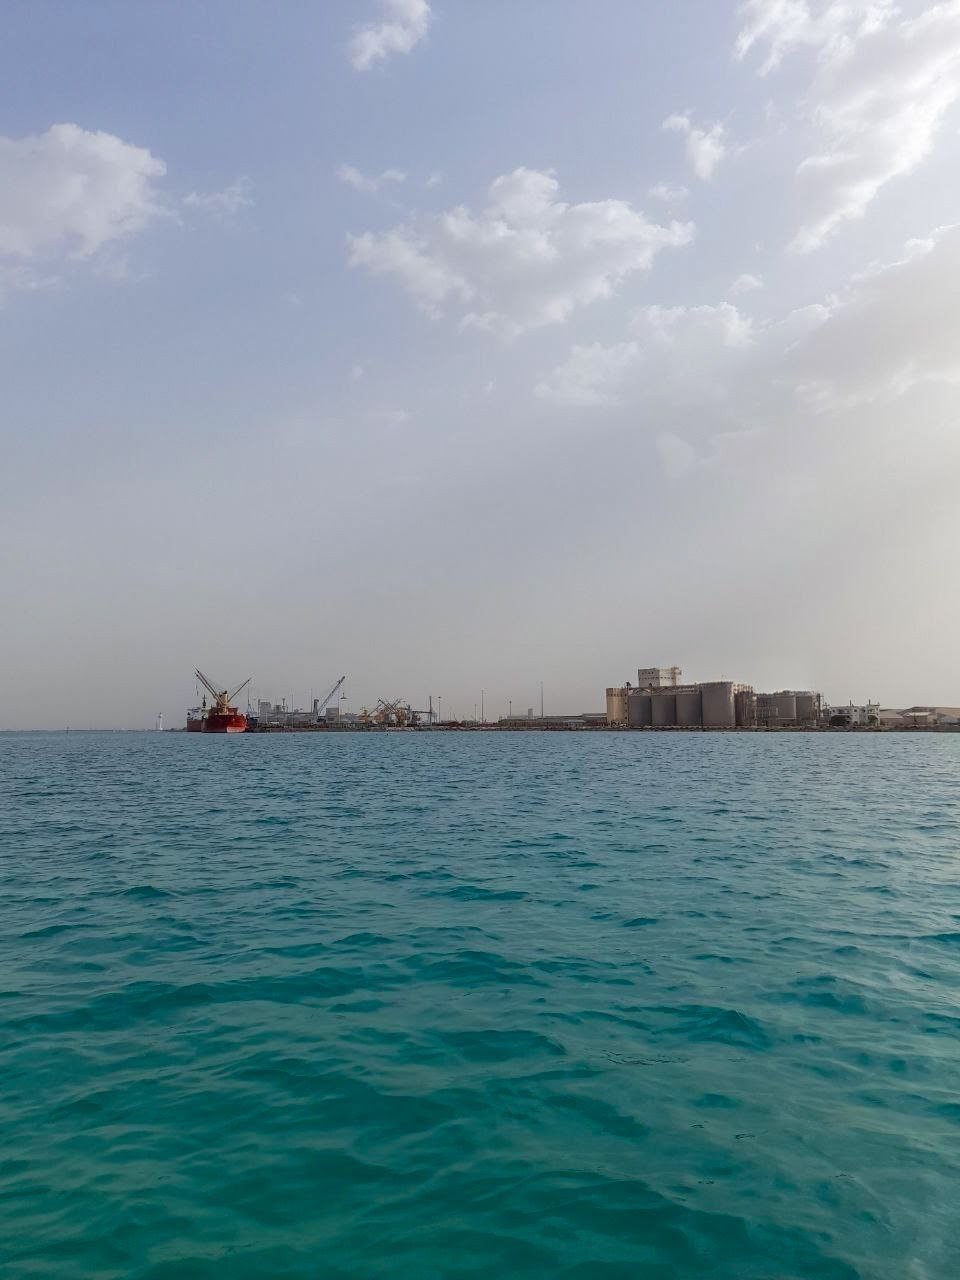
الوصف بالفصحى: كورنيش نورتوسودان
التصنيف: Uncategorized